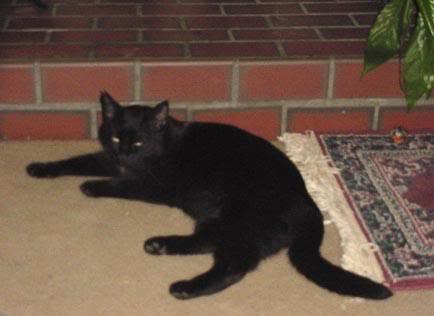
Breed: Bombay